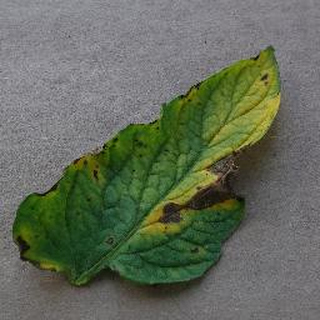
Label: tomato_early_blight